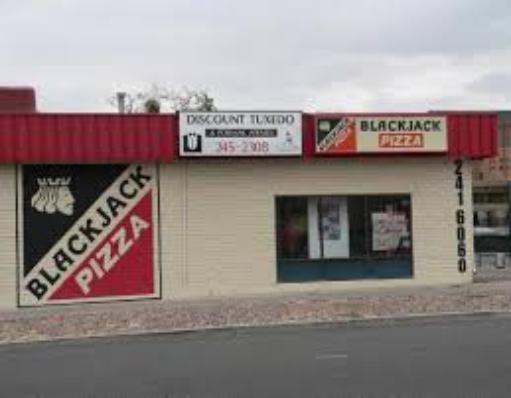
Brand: Blackjack Pizza
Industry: Food